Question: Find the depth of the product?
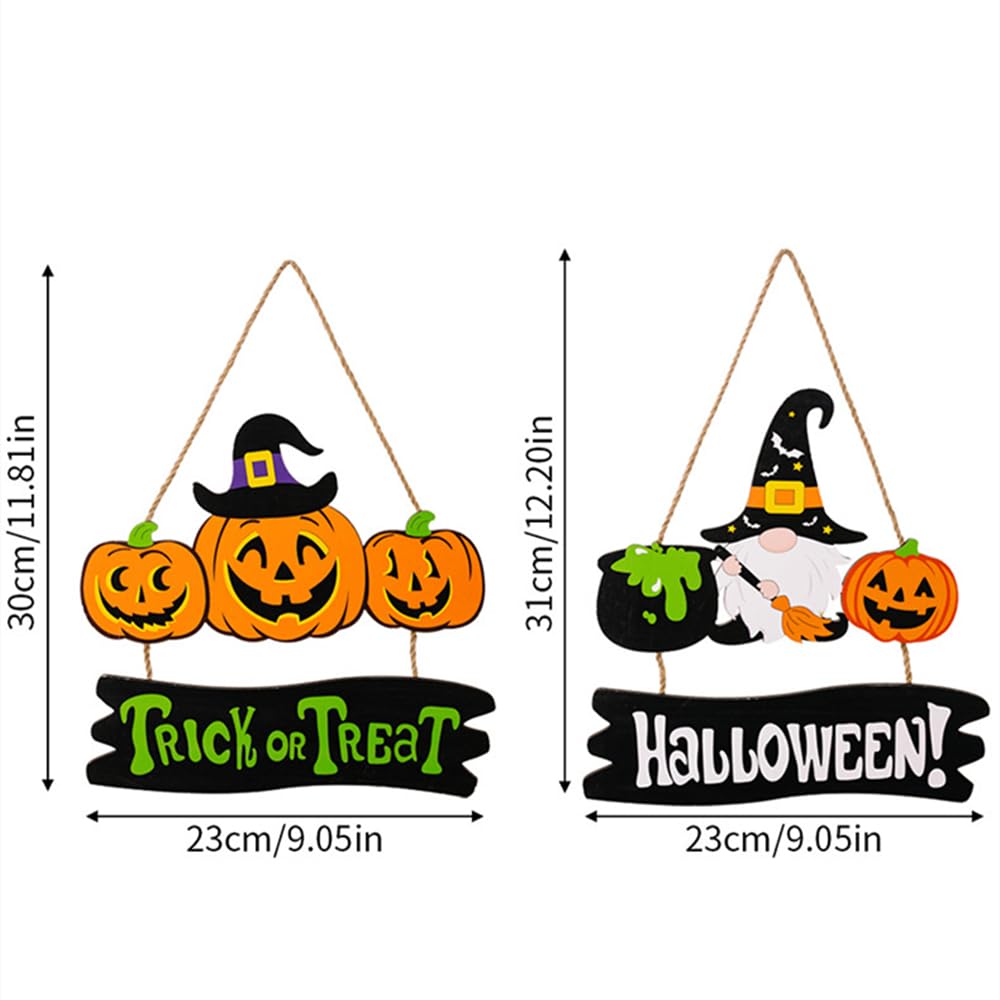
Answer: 30.0 centimetre